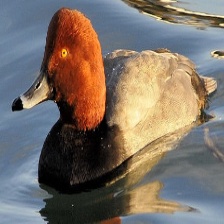
Species: RED HEADED DUCK
Scientific name: AYTHYA AMERICANA
ImageNet parent category: drake